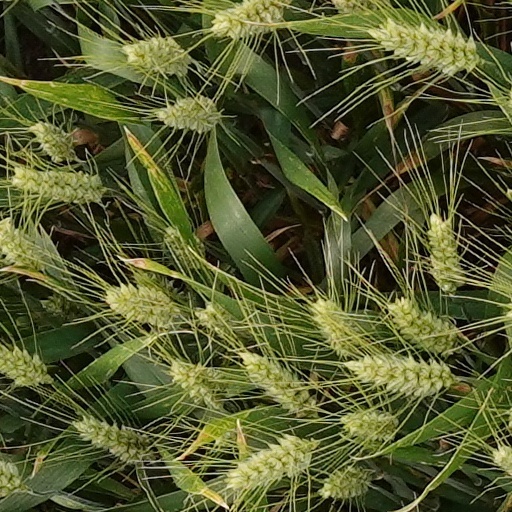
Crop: wheat